Pruno (Cilento)

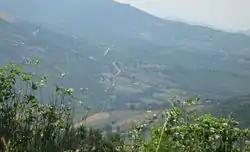
Panorama from the height of "Croce di Pruno"

Pruno is a forest in the Campania region of southern Italy. It is the largest woodlands of central Cilento region. The hamlets ("frazioni") with this name are situated in the municipalities of Laurino, Valle dell'Angelo and Piaggine, and are considered a singular village.